Daniel Whistler

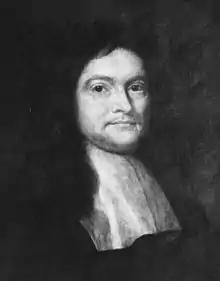

The son of William Whistler of Elvington, Oxfordshire, he was born at Walthamstow in Essex in 1619. He was educated at the school of Thame, Oxfordshire, and entered Merton College, Oxford, in January 1639. He graduated B.A. in 1642. On 8 August 1642 he began the study of physic at the Leiden University, where he graduated M.D. on 19 October 1645, having in the interval returned to Oxford to take his M.A. degree (8 February 1644). He was incorporated M.D. at Oxford on 20 May 1647, and was elected a fellow of the College of Physicians on 13 December 1649.